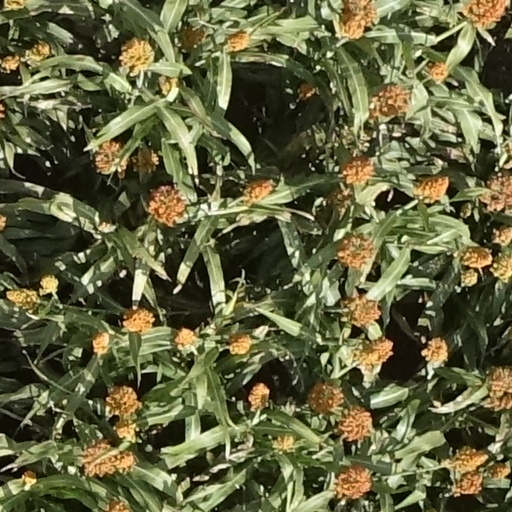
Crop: sorghum